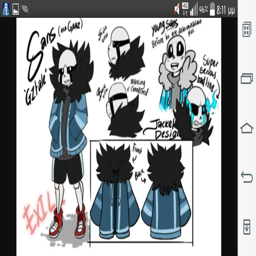
all of the art is not mine credit to the original artist